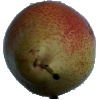
Label: Pear Forelle 1